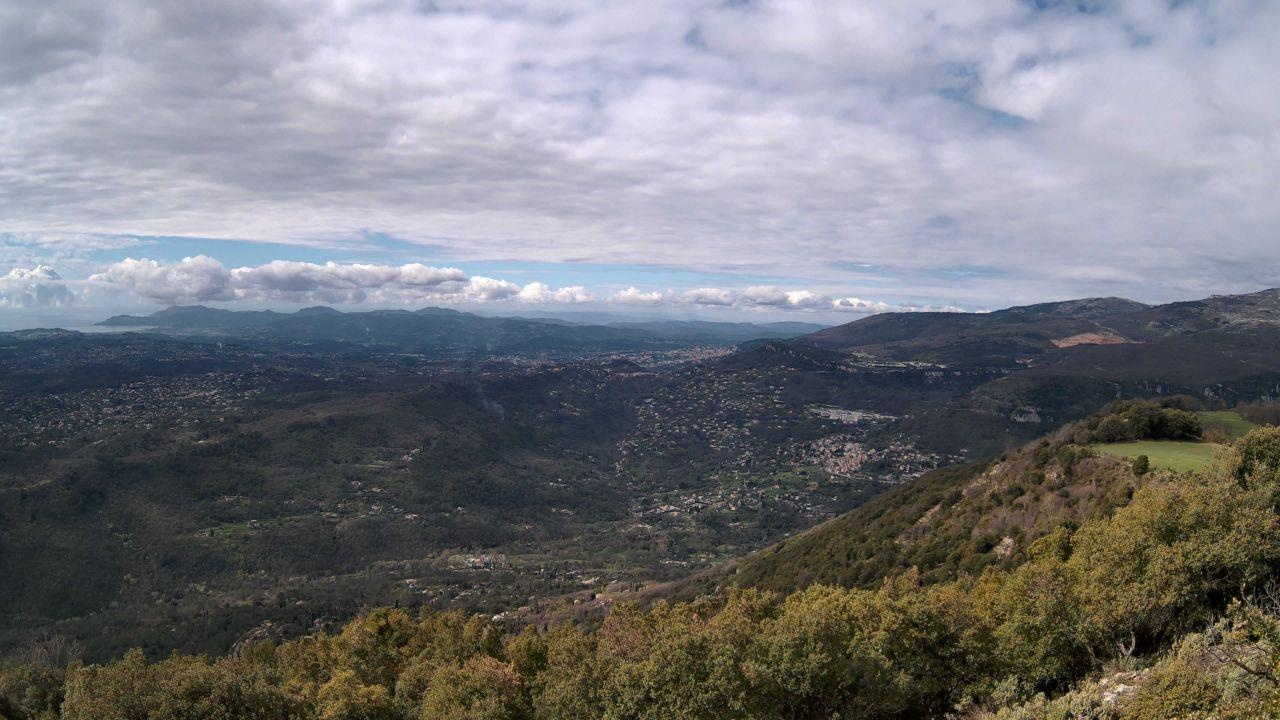
Fire: no
Smoke: yes